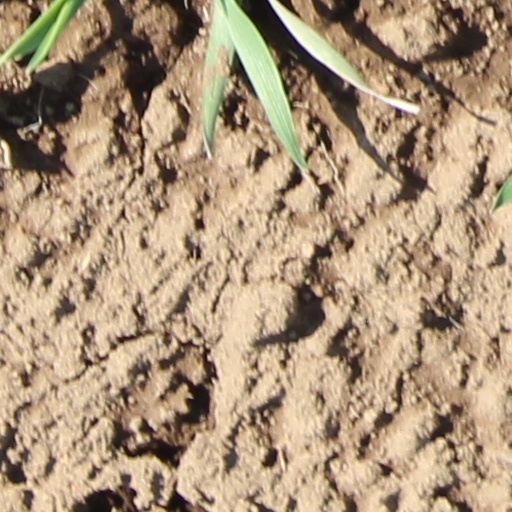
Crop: wheat